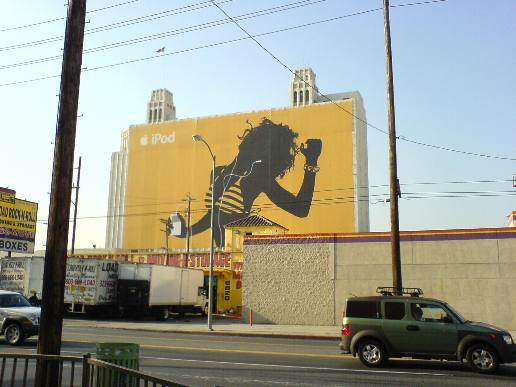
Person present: No